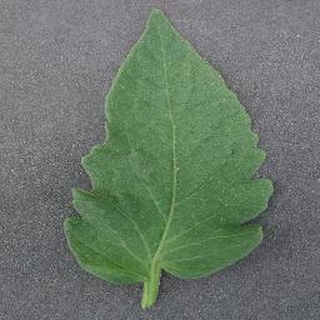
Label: healthy_tomato